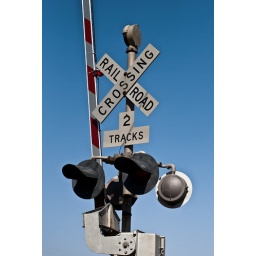
Here is a closeup look at the railroad crossing sign on Surveyor Rd. in Addison, TX.